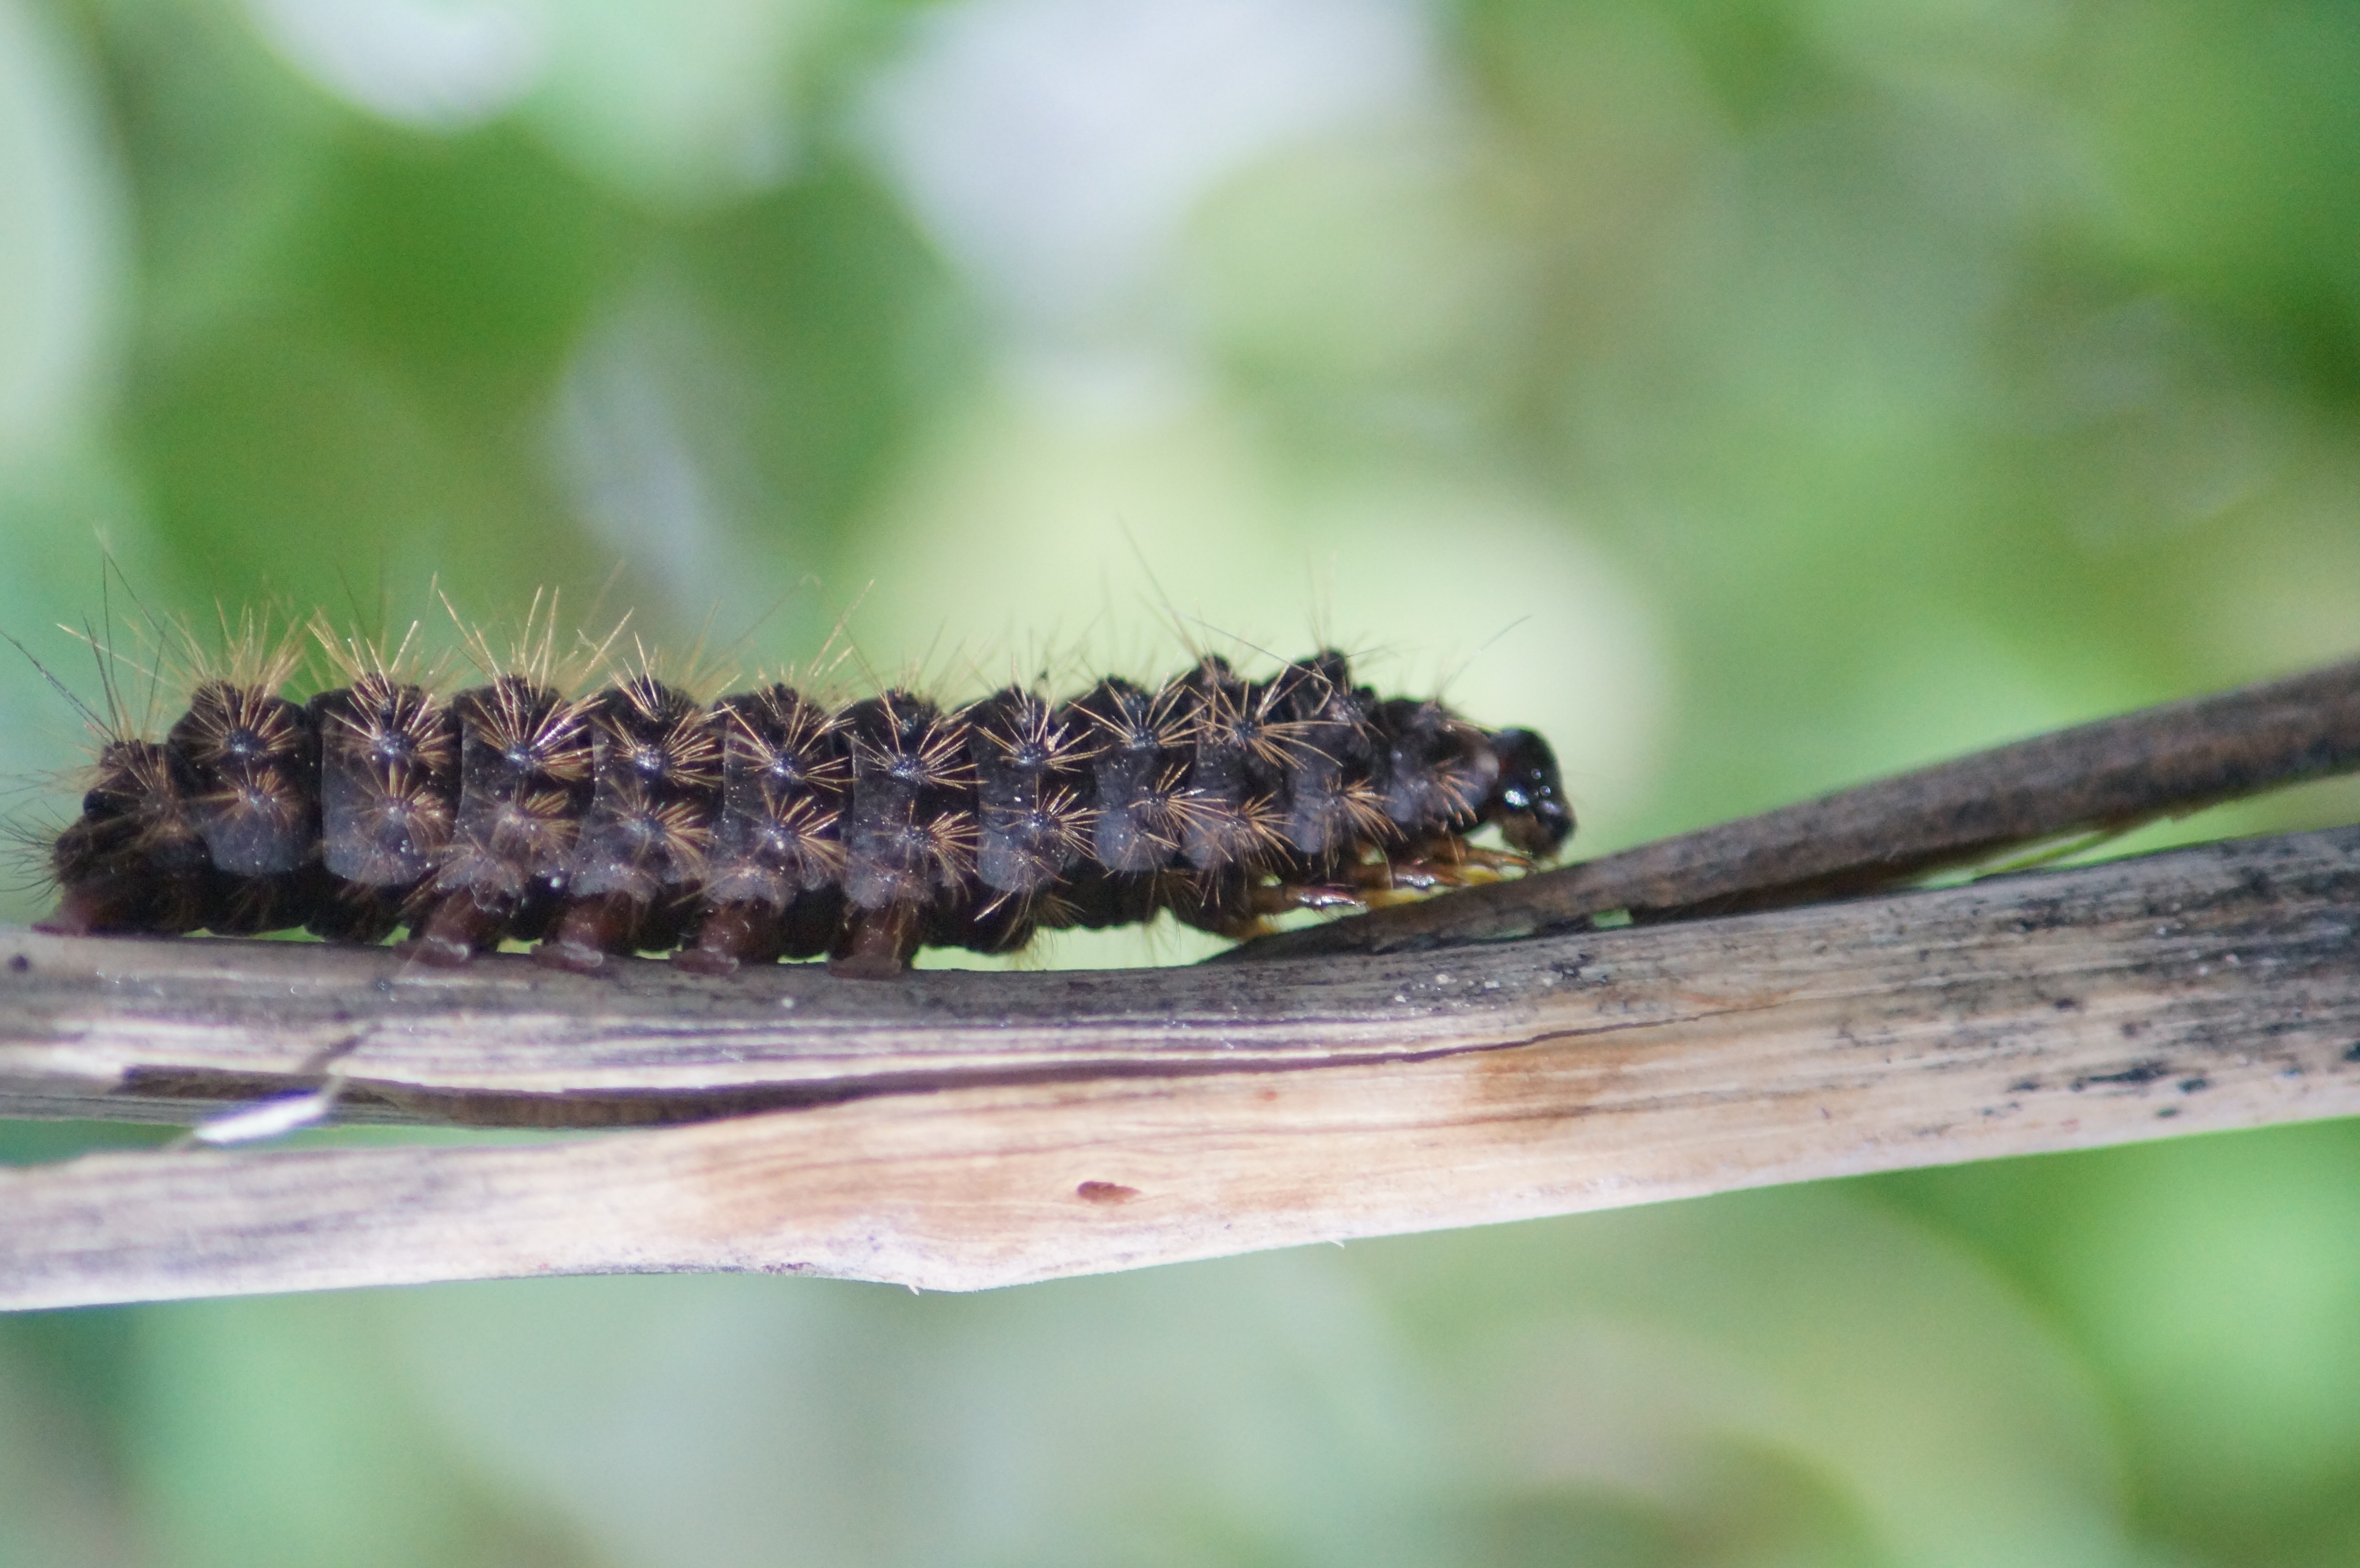
nature, cute, wildlife, insect, fauna, invertebrate, caterpillar, close up, worm, larva, worms, macro photography, coming, arthropod, wormhole, earthworm, plant stem, moths and butterflies, inchworm